Water polo at the Summer Olympics

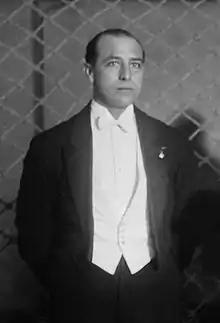
Victor Boin was the Oath taker at the opening ceremony of the 1920 Olympics.

Some sportspeople from the host nations were chosen to take the Olympic Oath at the opening ceremonies of the Olympic Games. As of the 2020 Summer Olympics, four water polo people were given the honour.